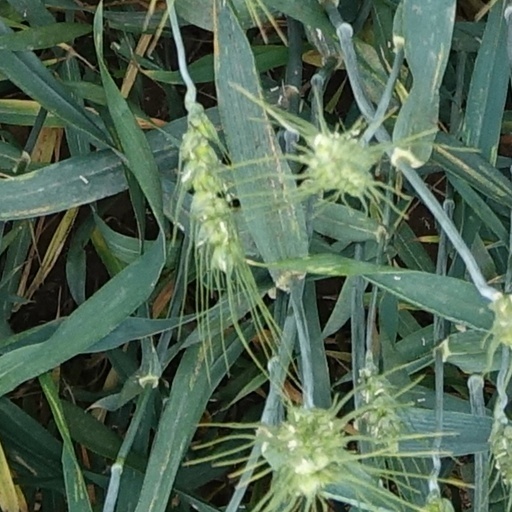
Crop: wheat